Gloucester Candlestick

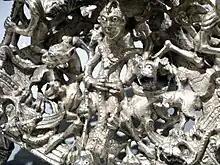
Detail of the base

The candlestick was first modelled in wax, then cast in the "lost wax" technique in three sections. The metal is bronze in an unusual mixture of copper, zinc, tin, lead, nickel, iron, antimony, and arsenic with an unusually large amount of silverbetween 22.5% in the base and 5.76% in the pan below the candle. The proportions of this mixture may suggest that the candlestick was made from a hoard of old coins. The candlestick was gilded by fire-gilding, with elements in niellod silver added, engraving, and tiny dark glass eyes inset on some of the figures.